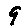
Label: 9